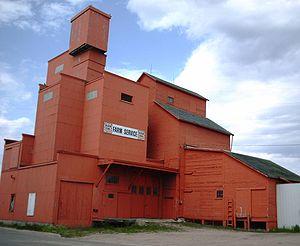
La ville américaine d’Estherville est le siège du comté d’Emmet, dans l’État de l’Iowa. Elle comptait 6 360 habitants lors du recensement de 2010.